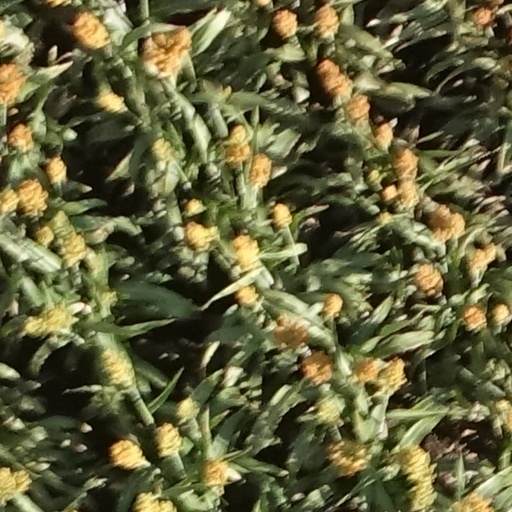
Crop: sorghum